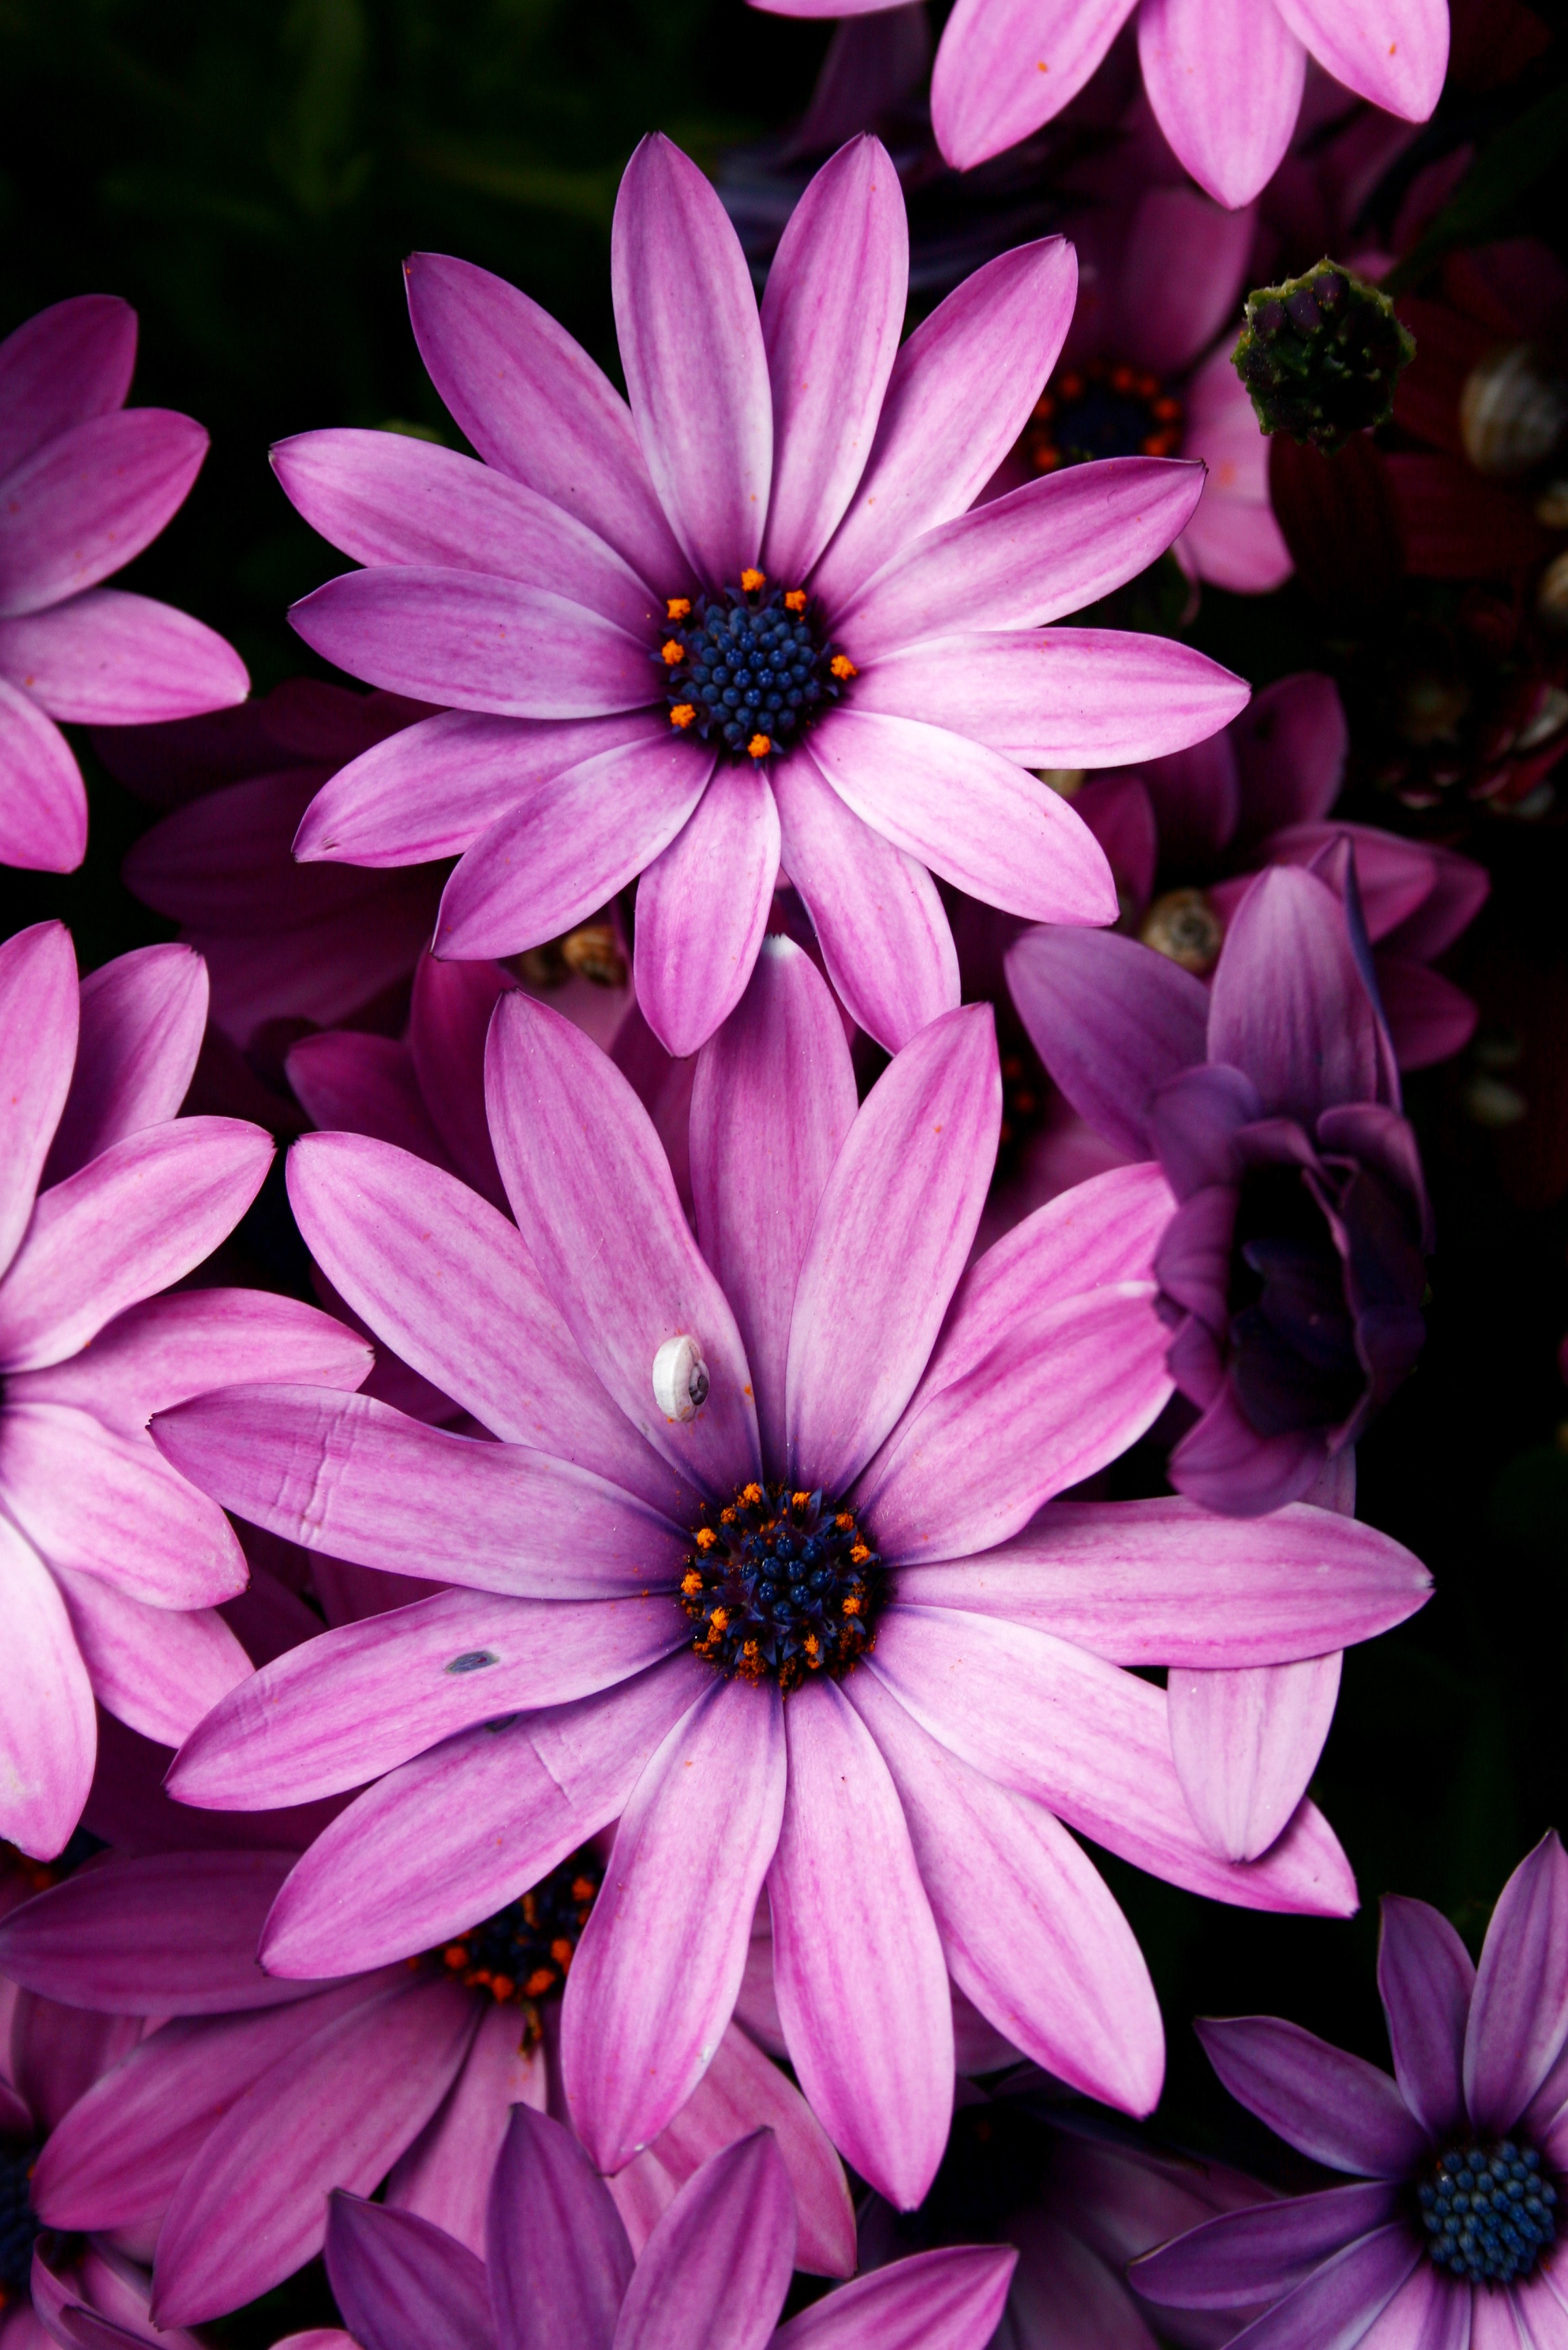
nature, plant, flower, purple, petal, spring, pink, flora, dahlia, violet, macro photography, flowering plant, daisy family, annual plant, land plant, chrysanths